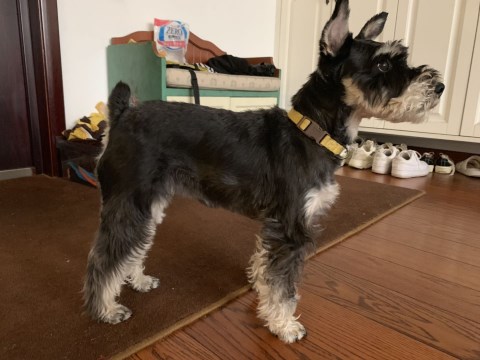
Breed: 2342-n000102-miniature_schnauzer